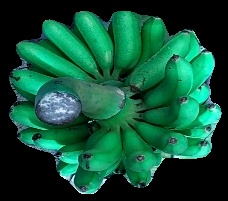
Variety: rasbale
Grade: grade1